Elmley Lovett

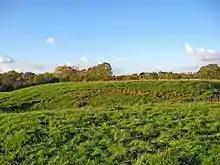
Earthworks of the medieval village

Around St Michael's churchyard are the remains of a deserted medieval village. (It is a scheduled monument.) The abandonment may have been due to the migration of the inhabitants to Cutnall Green; the period when this may have happened is not known.